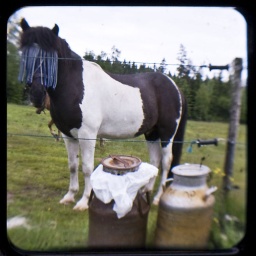
27. There's no water in the pasture, bringing it in old milk cans. This horse I've never met before.